Answer in natural language. Which object is closer to the camera taking this photo, brown rectangular extendable dining table (highlighted by a blue box) or black tv (highlighted by a green box)? Choose between the following options: brown rectangular extendable dining table (highlighted by a blue box) or black tv (highlighted by a green box)
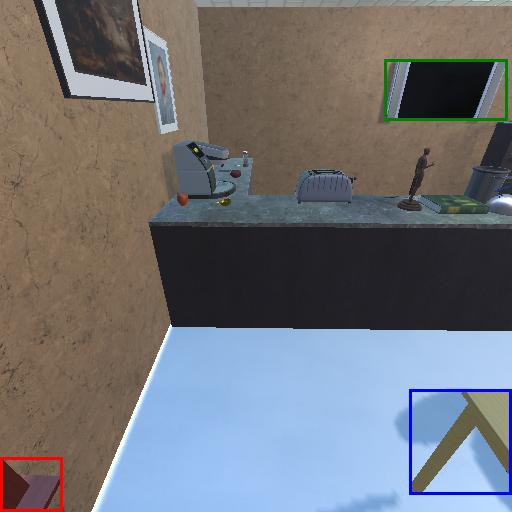
<answer>brown rectangular extendable dining table (highlighted by a blue box)</answer>